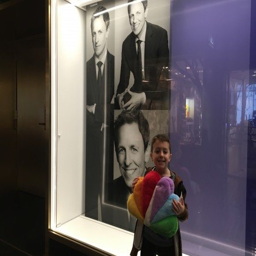
all smiles , fresh off a visit to the studio !